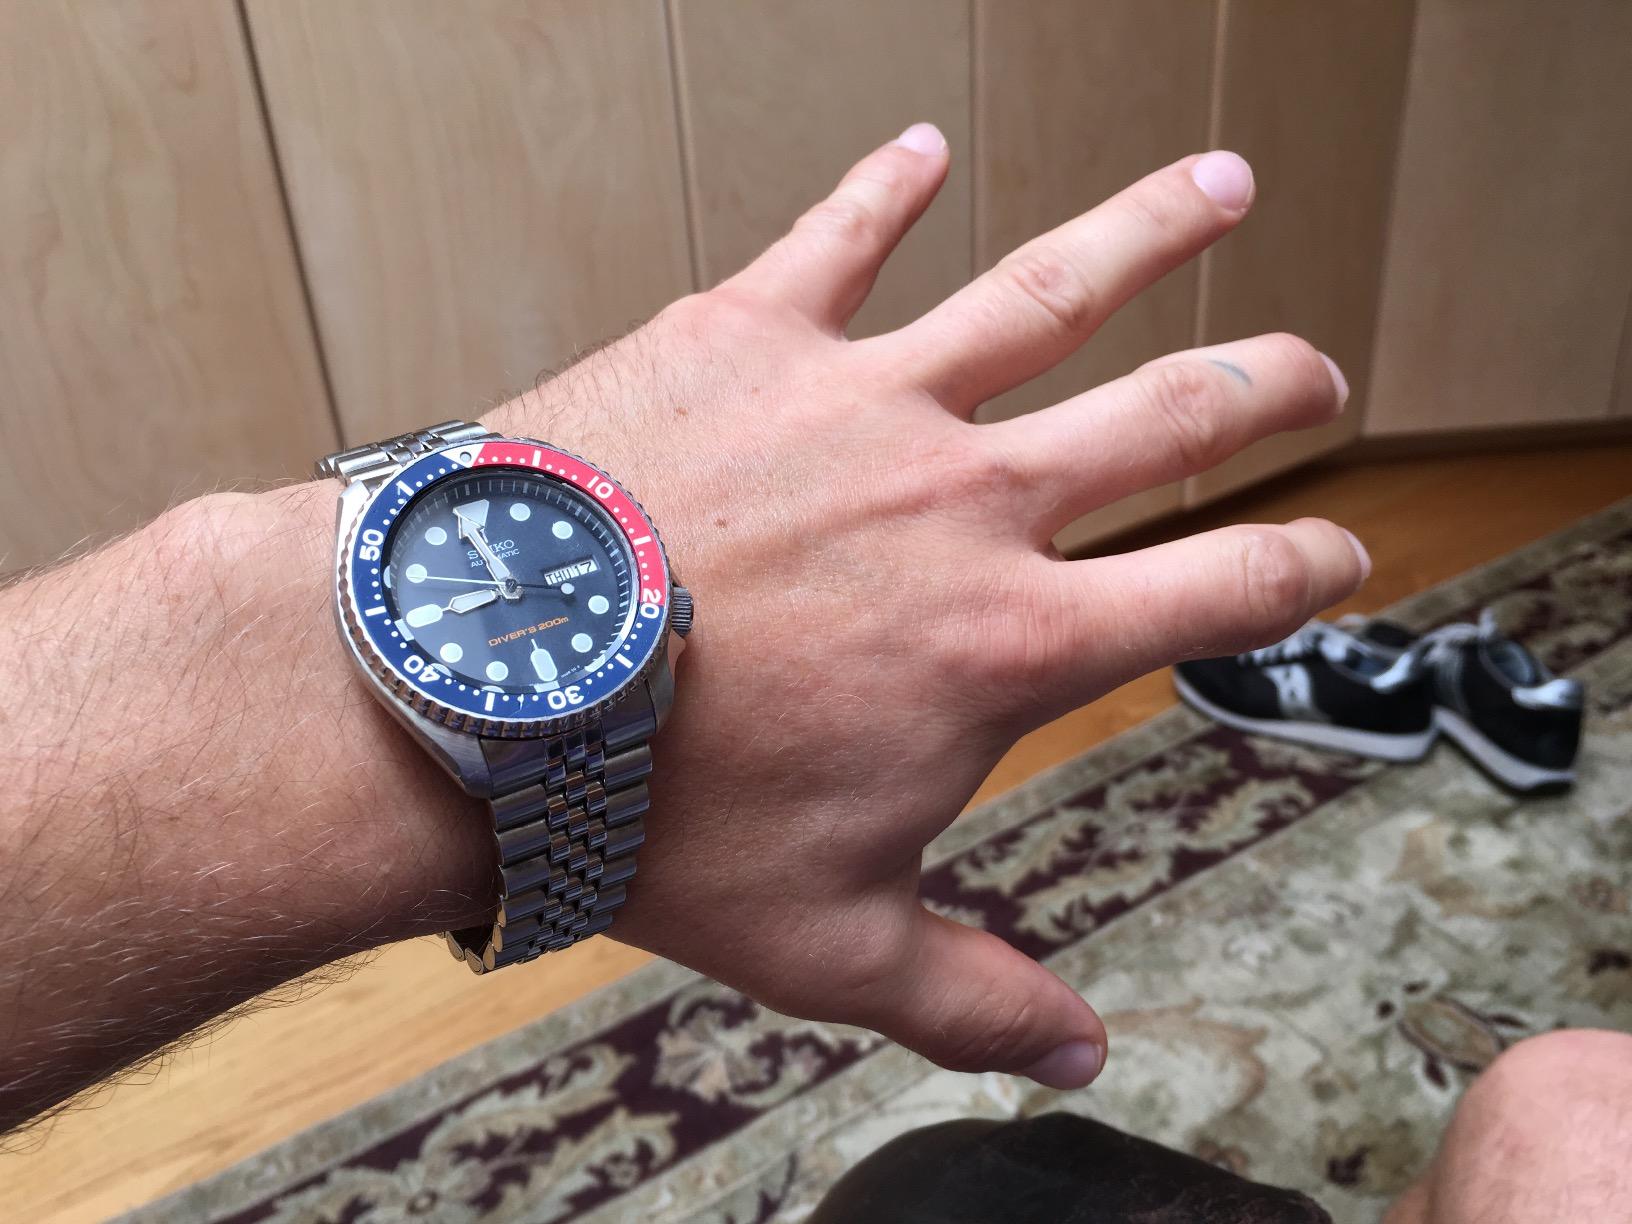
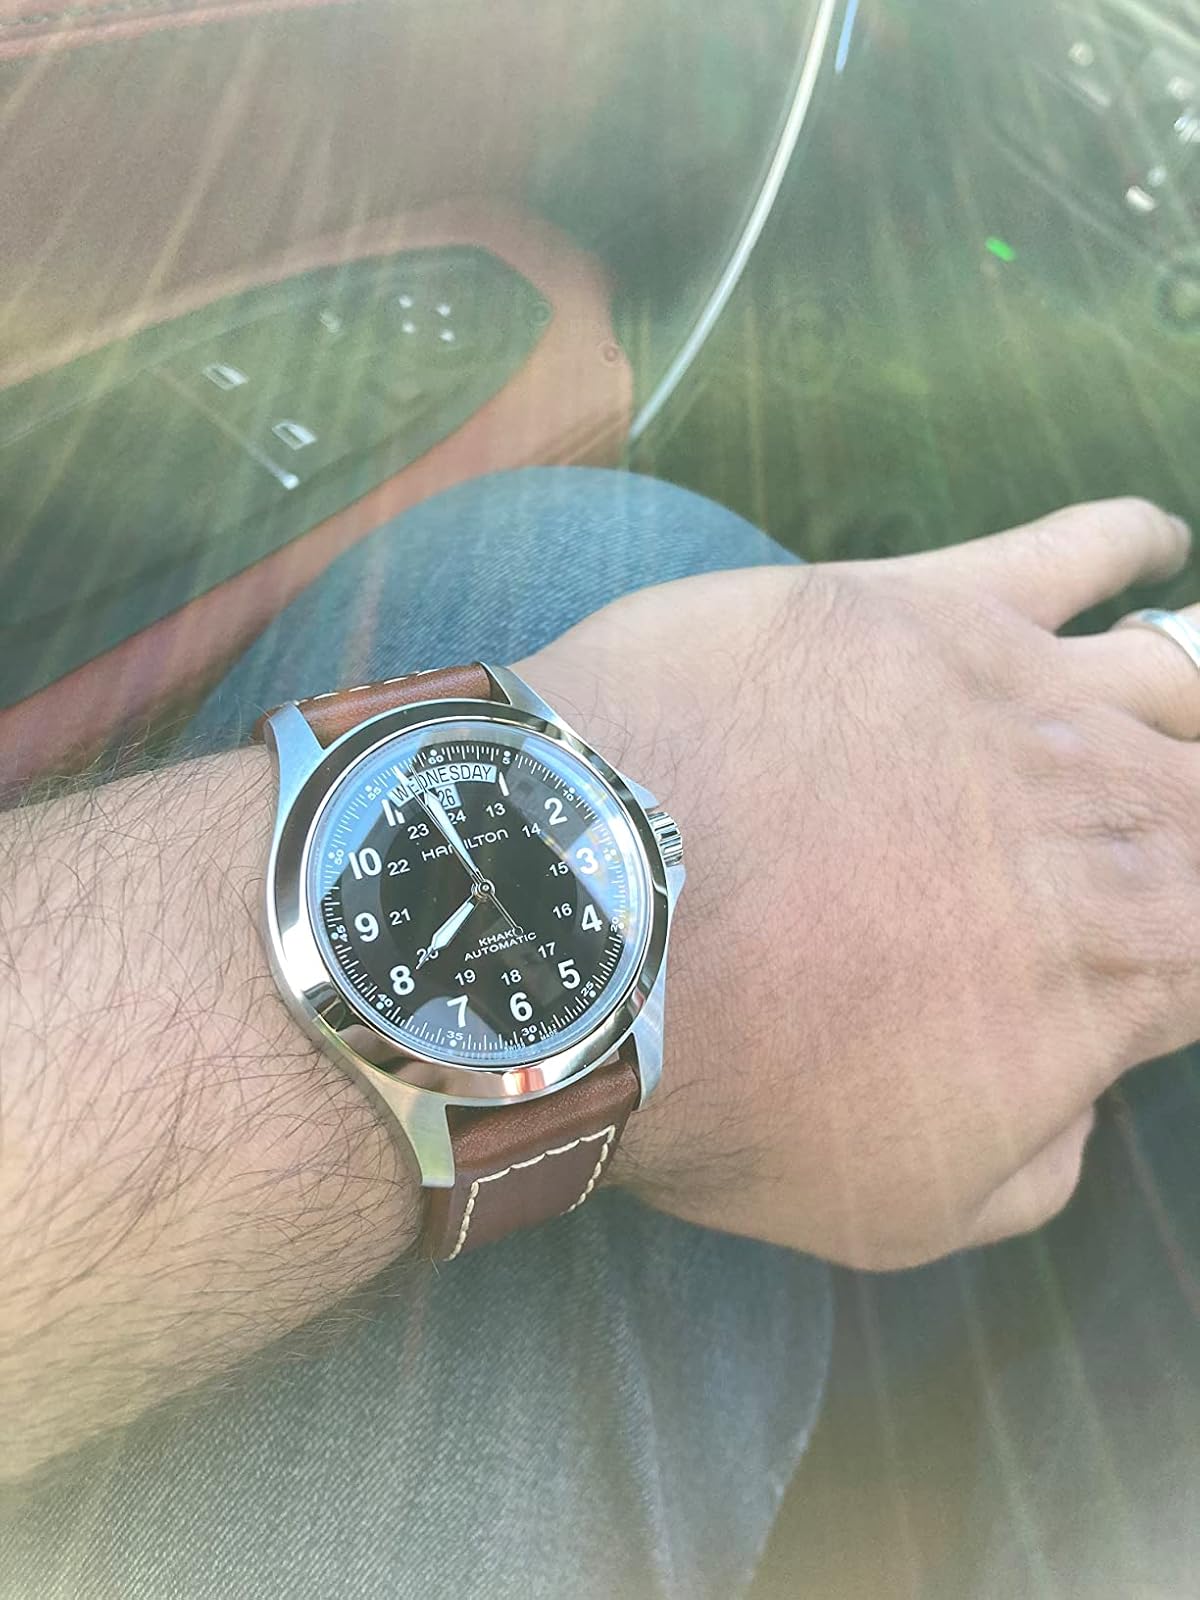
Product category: accessories_watch
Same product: no